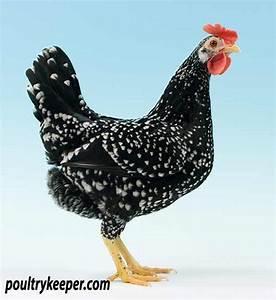
chicken